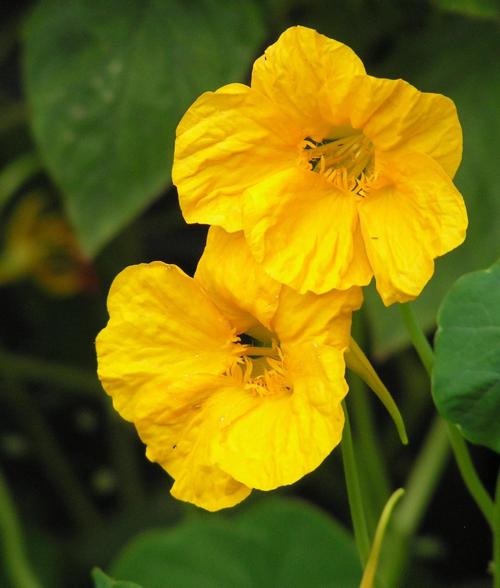
Label: watercress